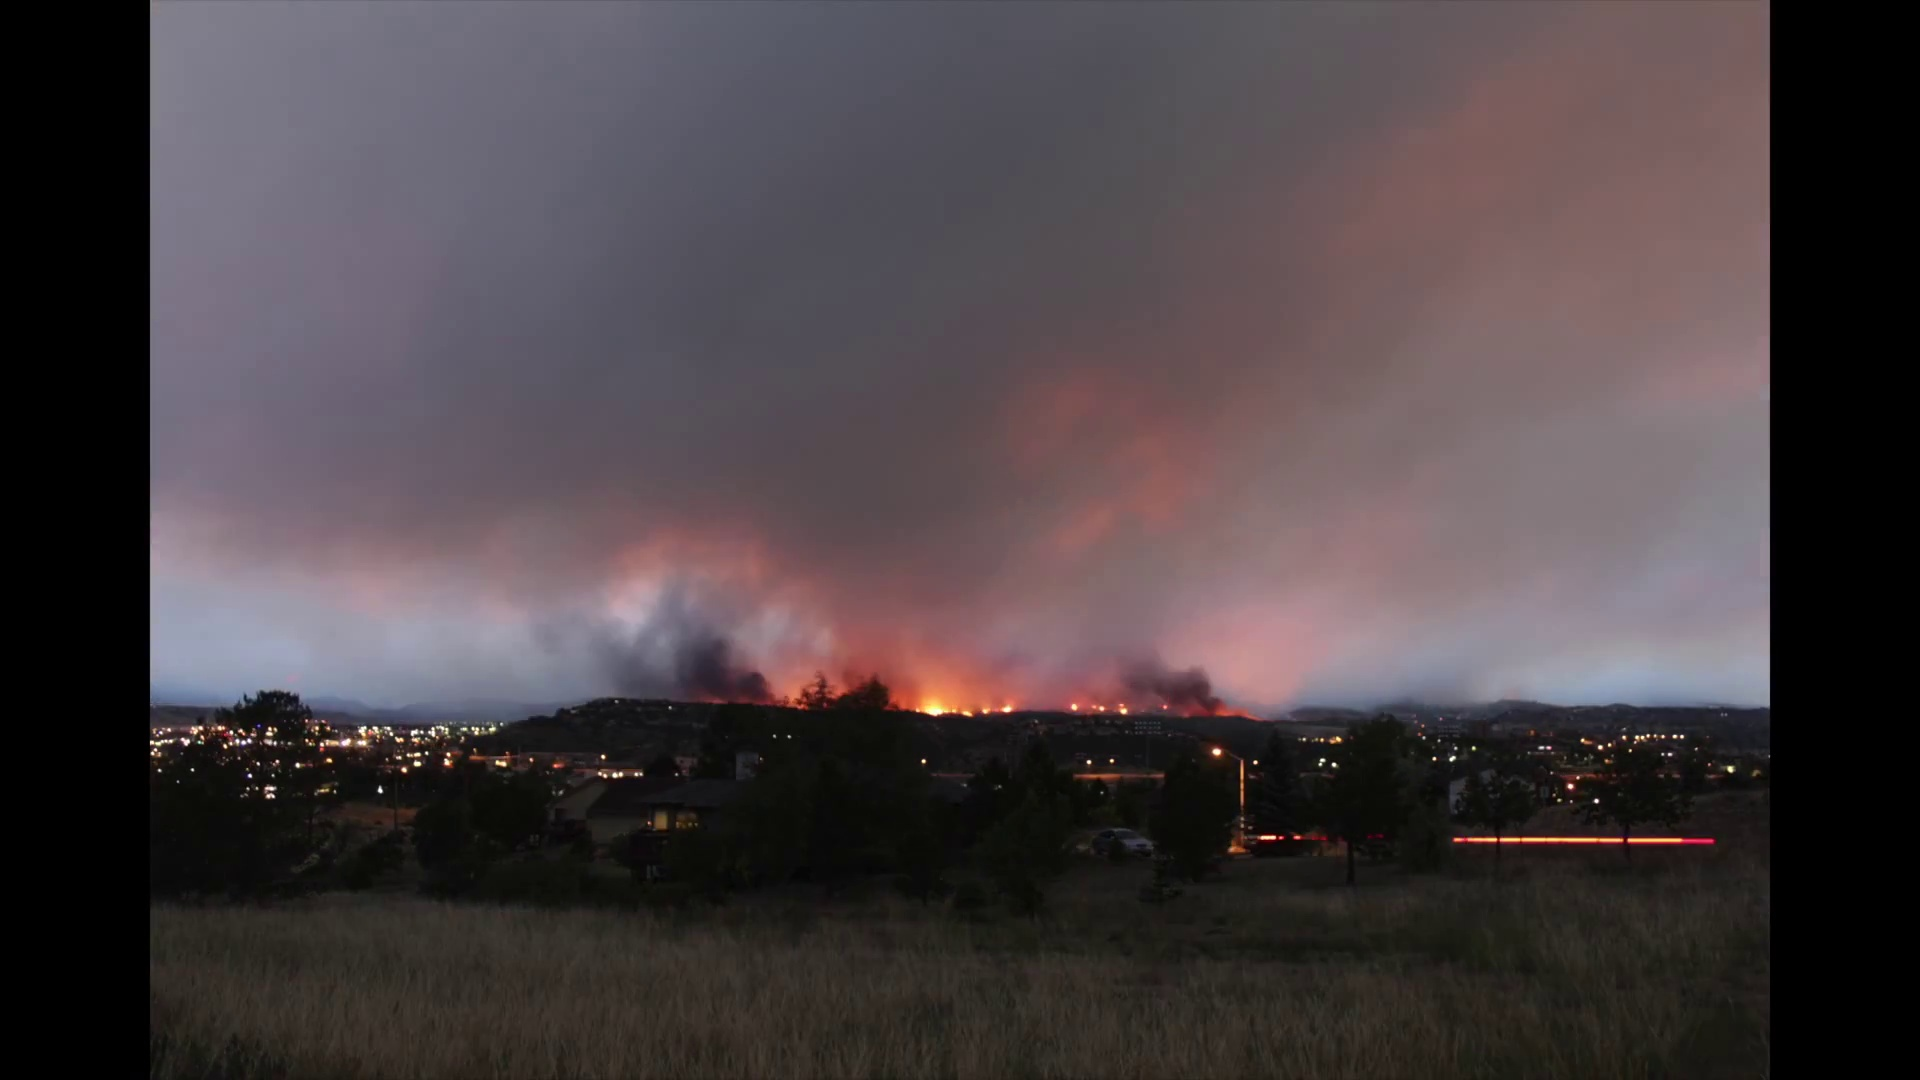
Fire: yes
Smoke: yes